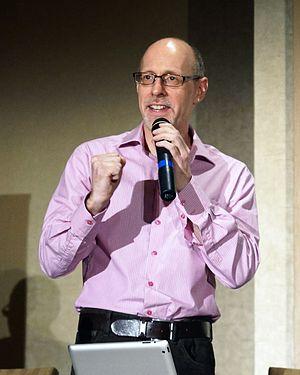
Richard Wiseman est un psychologue, un prestidigitateur et un sceptique britannique. Il a commencé sa carrière en tant que magicien, avant de s'orienter vers la psychologie. Professeur de psychologie à l'université du Hertfordshire, il a publié une quarantaine d'articles dans des revues scientifiques.